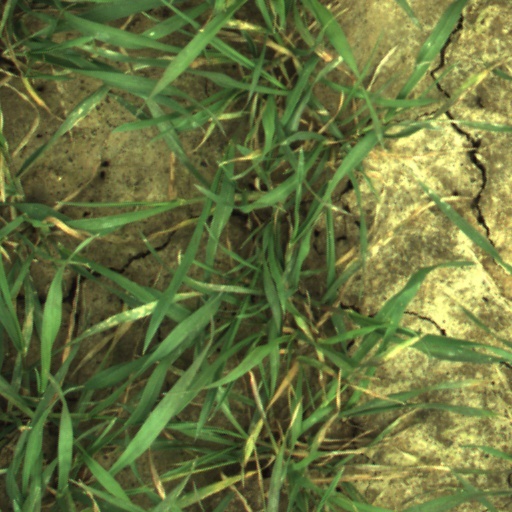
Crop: wheat